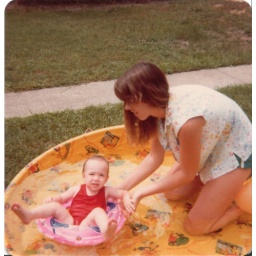
poolin in the backyard of our monument ave house